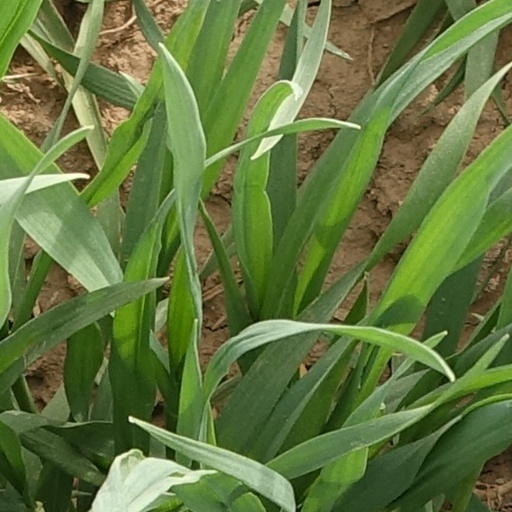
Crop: wheat